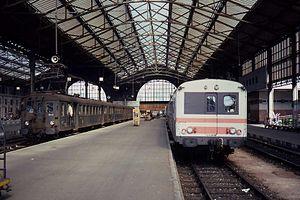
Une automotrice Z4100 et une navette pour St Pierre-Des-Corps en gare de Tours.
Les Z 4100 sont des automotrices électriques mises en service à partir de 1925 par la compagnie ferroviaire du PO pour la desserte Paris Austerlitz - Dourdan ou Brétigny-sur-Orge.
La gare de Tours est une gare ferroviaire française située sur le territoire de la commune de Tours, dans le département d'Indre-et-Loire, en région Centre-Val de Loire.